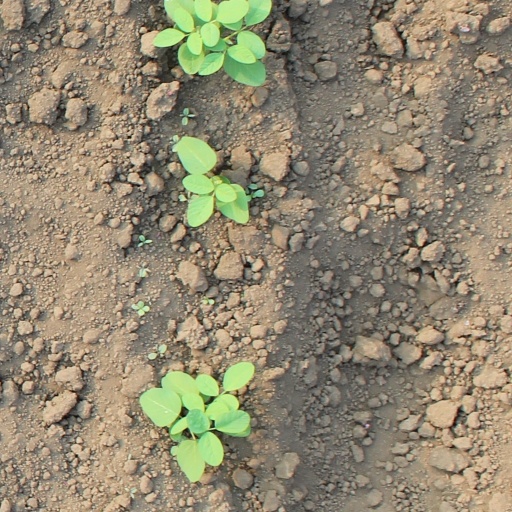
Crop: soybean